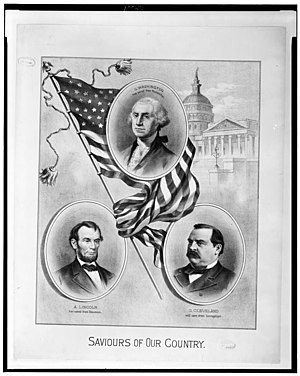
Præsidentvalget i USA 1884 / Valgkampen
Demokratisk valgplakat fra 1884 med George Washington, Abraham Lincoln og Grover Cleveland som "nationens redningsmænd"
Kampagnen op til det amerikanske præsidentvalg 1884 var præget af omfattende mudderkastning og personangreb. Valget fandt sted 4. november 1884, og her vandt New Yorks guvernør Grover Cleveland med snæver margen over republikaneren James G. Blaine fra Maine. Cleveland blev dermed den første demokratiske præsident i USA siden valget i 1856.